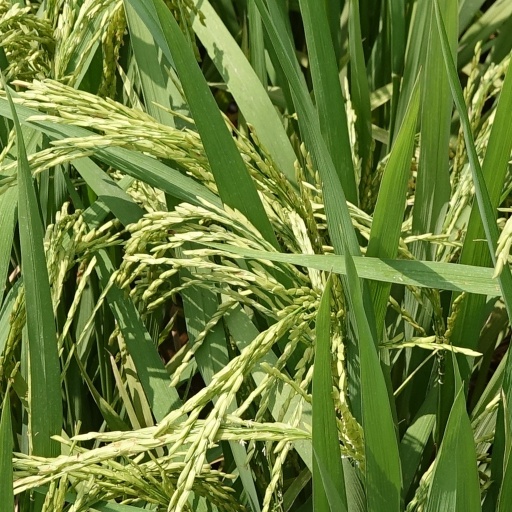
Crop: rice